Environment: real
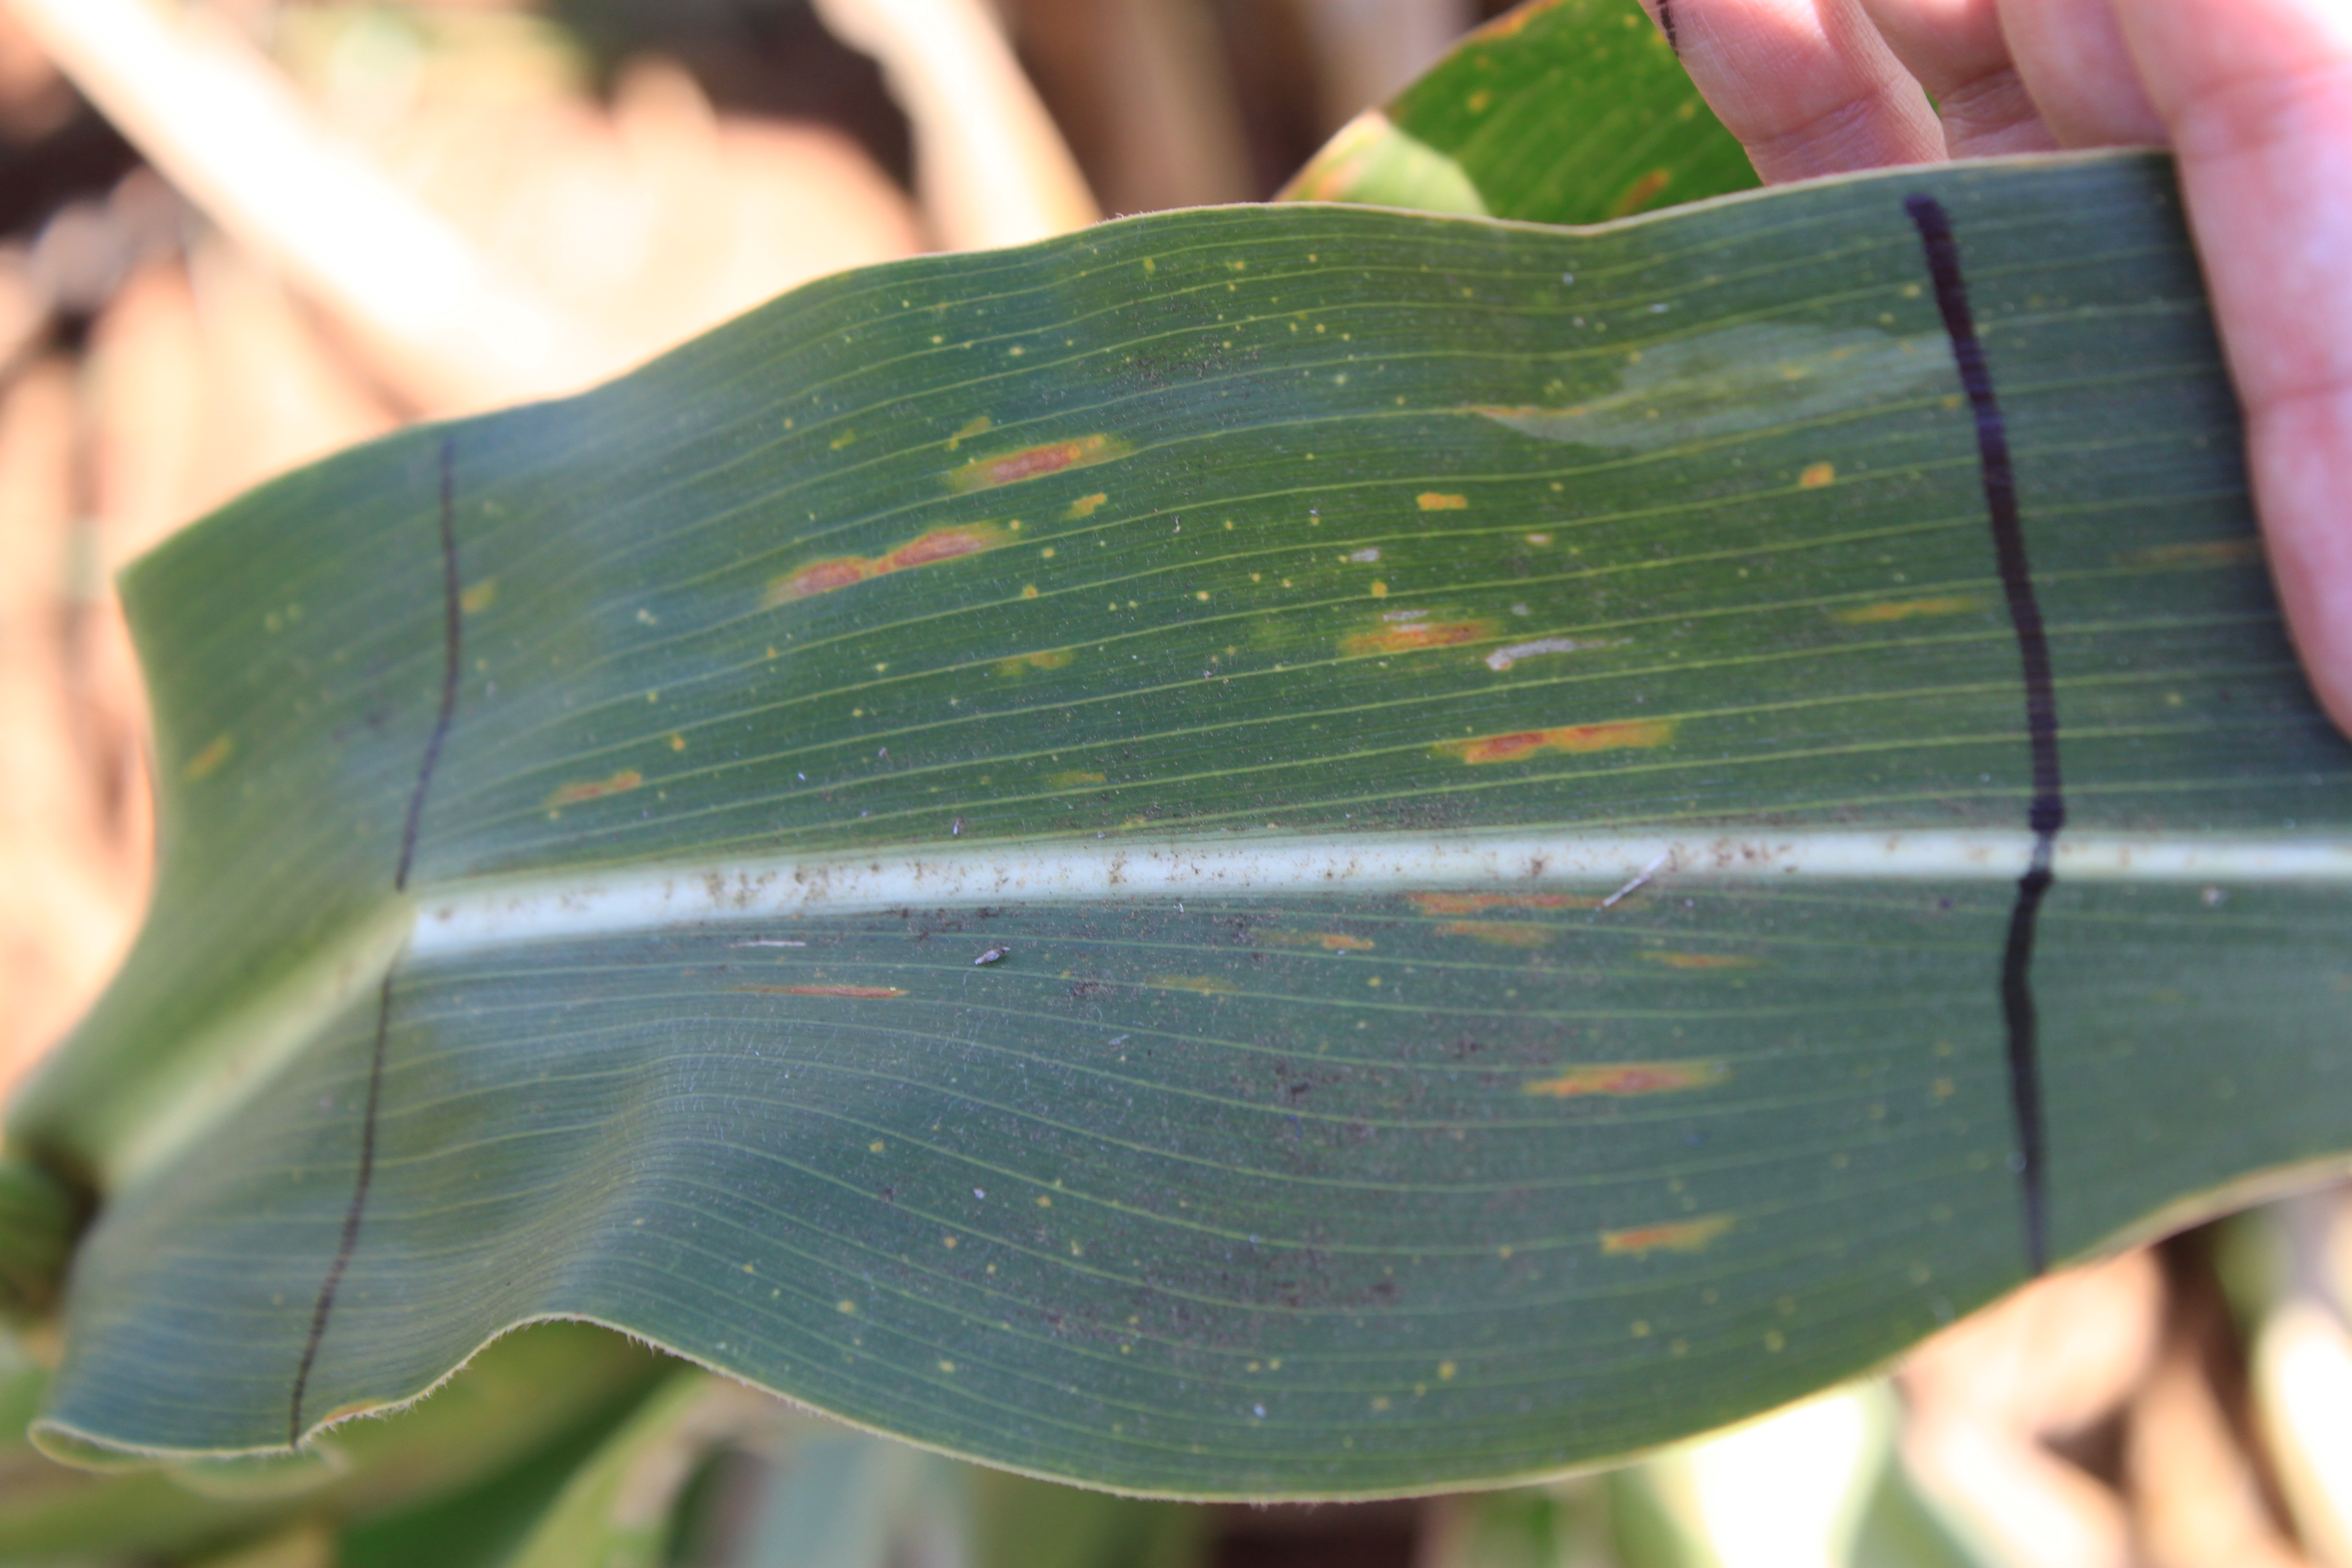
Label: gray_leaf_spot